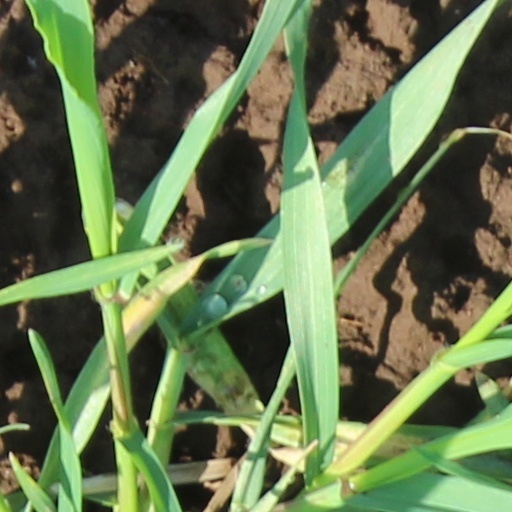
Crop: wheat